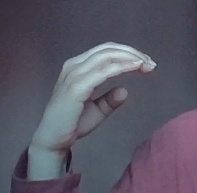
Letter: jeem